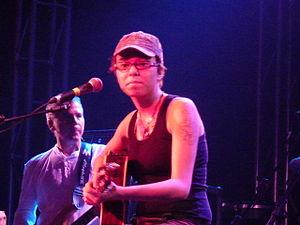
Mayra Corrêa Aygadoux, plus connue sous le nom de Maria Gadú, est une chanteuse, auteure-compositrice et guitariste brésilienne née à São Paulo le 4 décembre 1986.